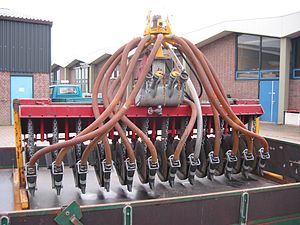
Gyllenedfælder
En gyllenedfælder
En gyllenedfælder er et landbrugsredskab, der monteres bag på en gyllevogn og benyttes til udbringning af gylle. Den anbringer gyllen under jordoverfladen, hvorved lugtgener og kvælstoftab i form af ammoniakfordampning reduceres markant i forhold til tidligere, hvor gyllen blot sprøjtedes ud over jorden. Selve nedfældningen fungerer ved at redskabet ved hjælp af rulleskær åbner riller i jorden, hvortil gyllen tilføres gennem slanger, hvorefter rillen eventuelt genlukkes. Dette stiller desværre store krav til den trækkende traktors motorkapacitet, og det er heller ikke velegnet på marker med allerede etablerede afgrøder. For at løse dette problem går udviklingen derfor i retning af punktnedfældere, som er redskaber der skyder gyllen ned i jorden under højt tryk i enkelte punkter. Denne metode er dog ikke lige velegnet på alle slags jorder. Især på lerjord med flerårige græsafgrøder er indtrængningen ikke tilfredsstillende.